Georgian National Opera Theater

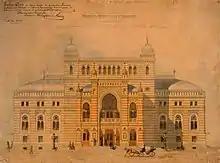
Tiflis theater draft made by Victor Schröter.

To satisfy Georgians, Vorontsov went on to patronize Georgian-language theater performances and did everything Saint Petersburg would permit to win over locals. These types of efforts were particularly relevant in light of the ongoing Shamil's rebellion in the North Caucasus, which prompted some Russians to see Georgian aristocrats as the only bulwark protecting Russia's southern imperial borders. Vorontsov's conciliatory efforts were not without controversy, as not all Russians were enthusiastic about non-Russian contributions to the city's cultural development; some objected to Georgian-language productions and had them moved to different days, rather than precede regular opera performances as it was done up to that point.